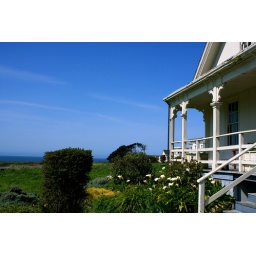
little white house by the sea